Raj Mamodia

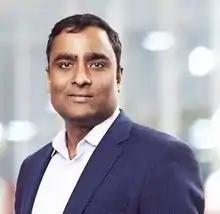

Raj Mamodia (born July 18, 1971) is an Indian-American business executive. He served as the CEO of Collabera in 2013, and founded Brillio in 2014, a technology company spun off from Collabera, where he is serving as chairman and CEO. He has been awarded American Business Award and the Mid-Market Social Impact Award.